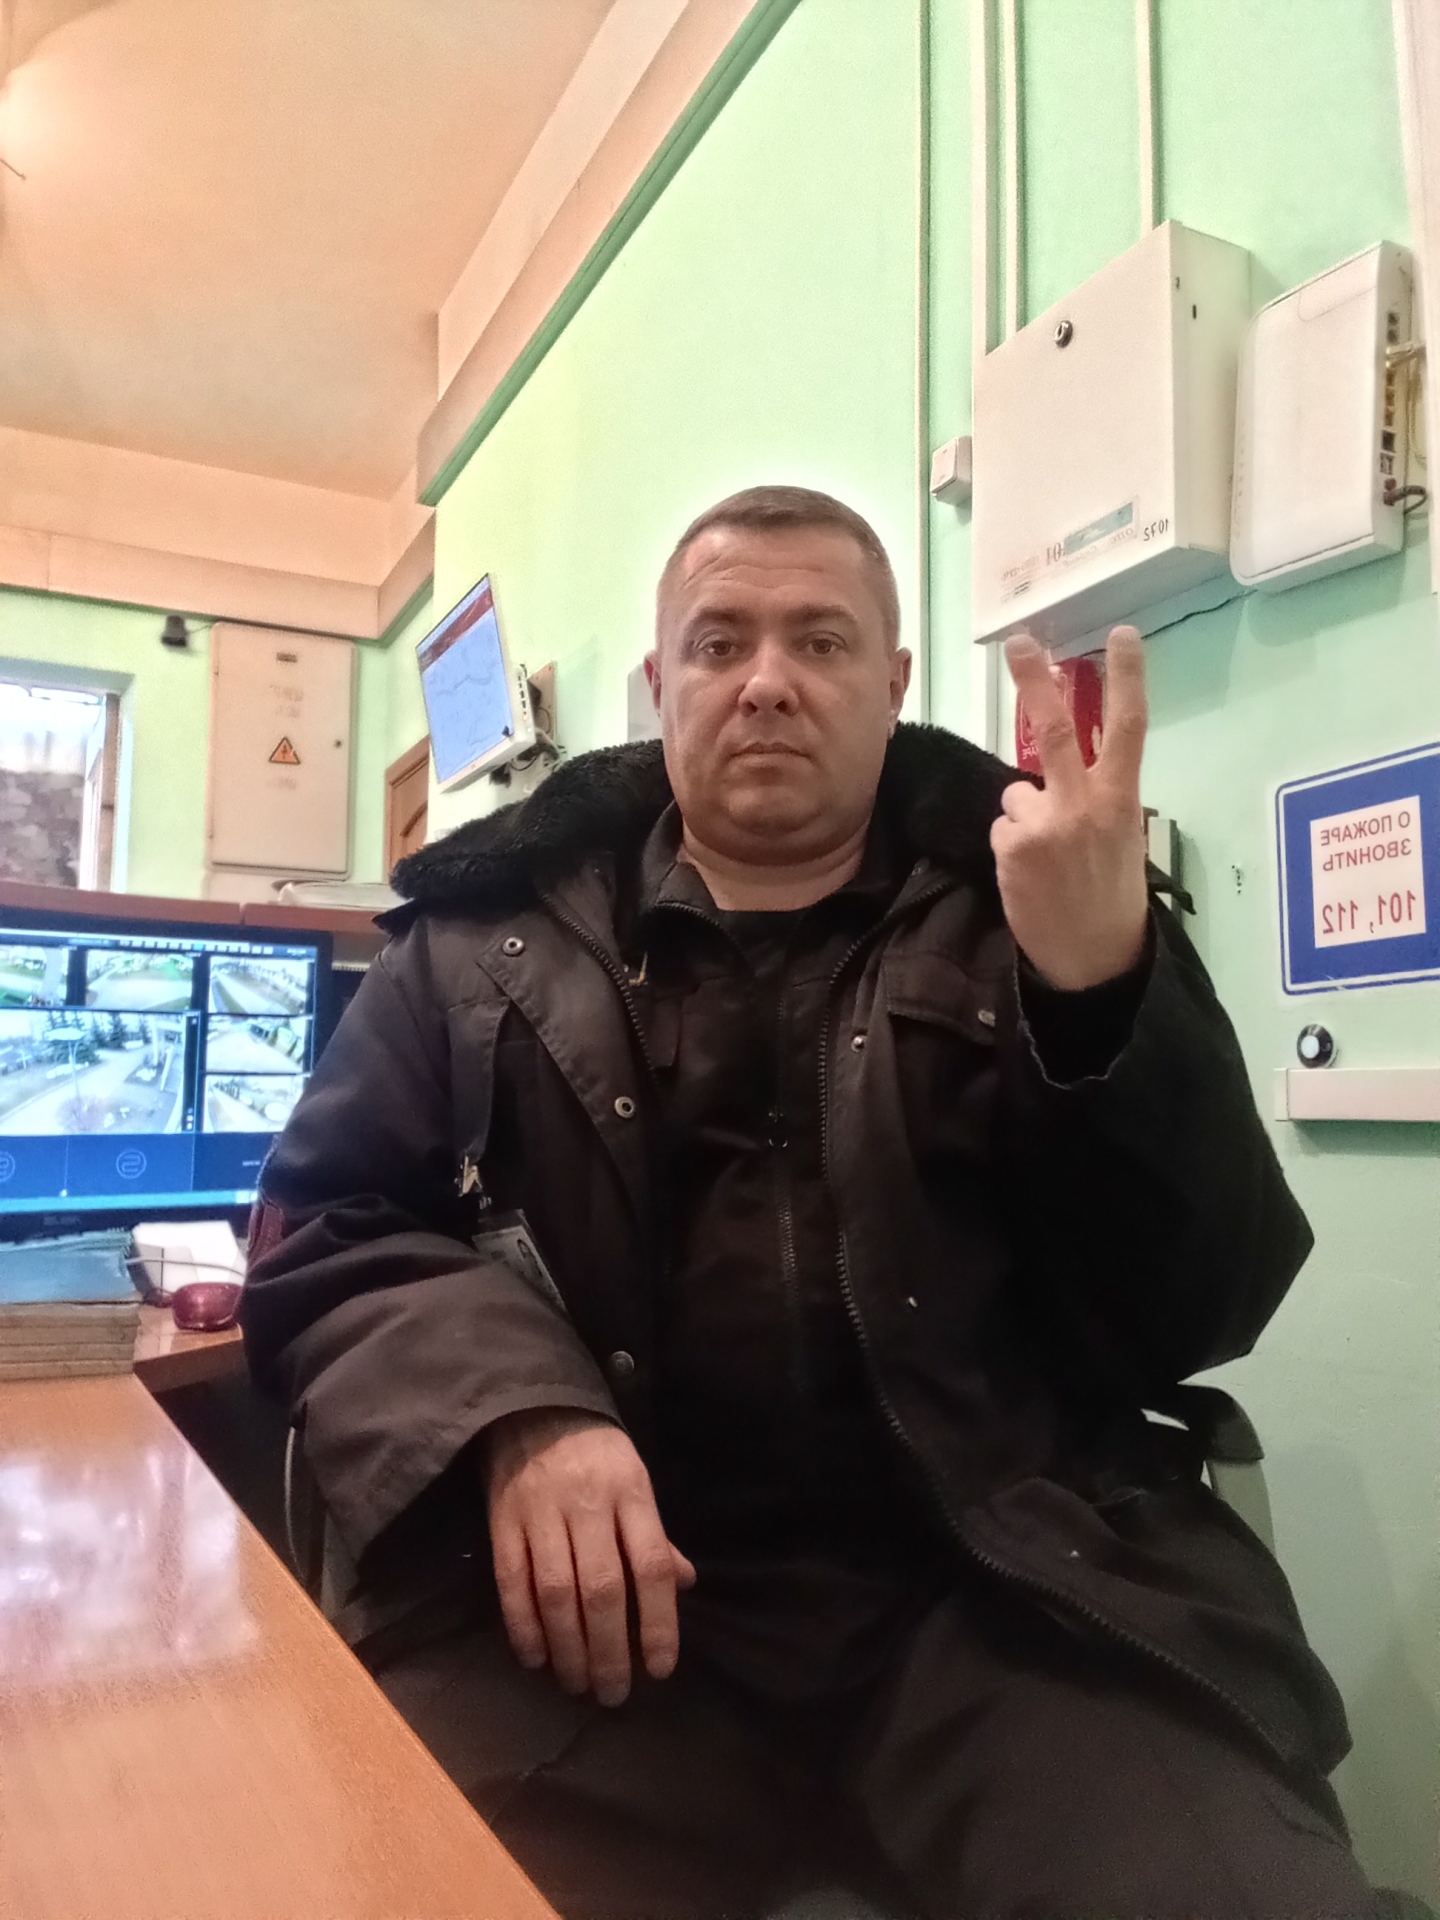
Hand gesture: peace_inverted